List of Real Drive episodes

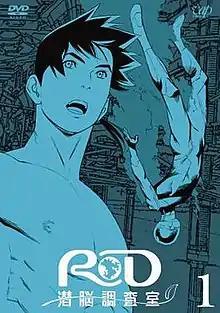
Cover of the first DVD volume of "Real Drive" as released by VAP on August 27, 2008.

"Real Drive" is a 2008 anime TV series created by Production I.G and Masamune Shirow (the latter who is known for being the creator of the "Ghost in the Shell" franchise), produced in collaboration with broadcaster Nippon Television (NTV). The series revolves around an information network known as "The Metal", and the series centers on Masamichi Haru, a paraphelgic old man who was in a coma for 50 years after a test dive using Meta-Real technology went horribly wrong. After awakening from his coma, he starts searching for the "answer in the sea" with help from Metal diver Souta Aoi and his little sister Minamo, his old friend Eiichiro Kushima, and his android helper Holon.